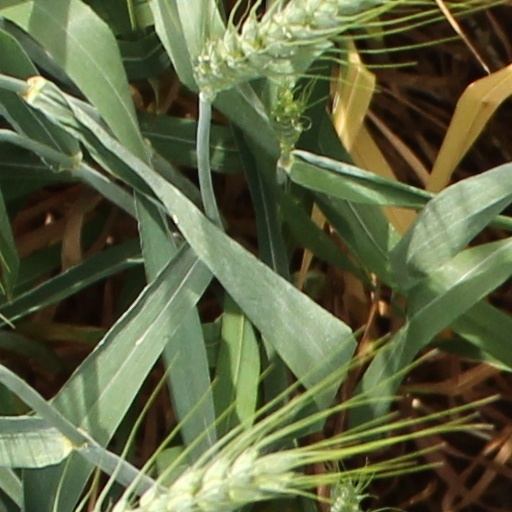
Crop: wheat